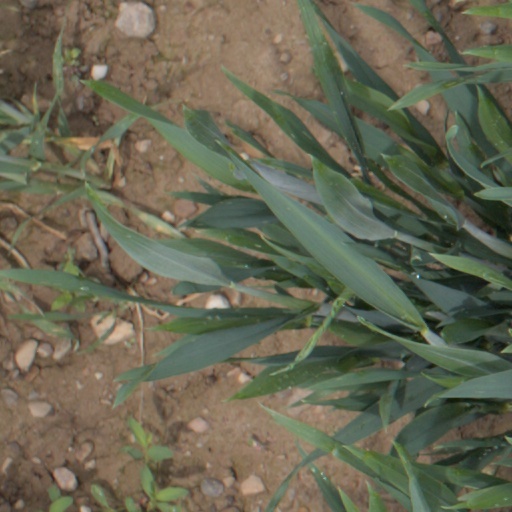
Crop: wheat